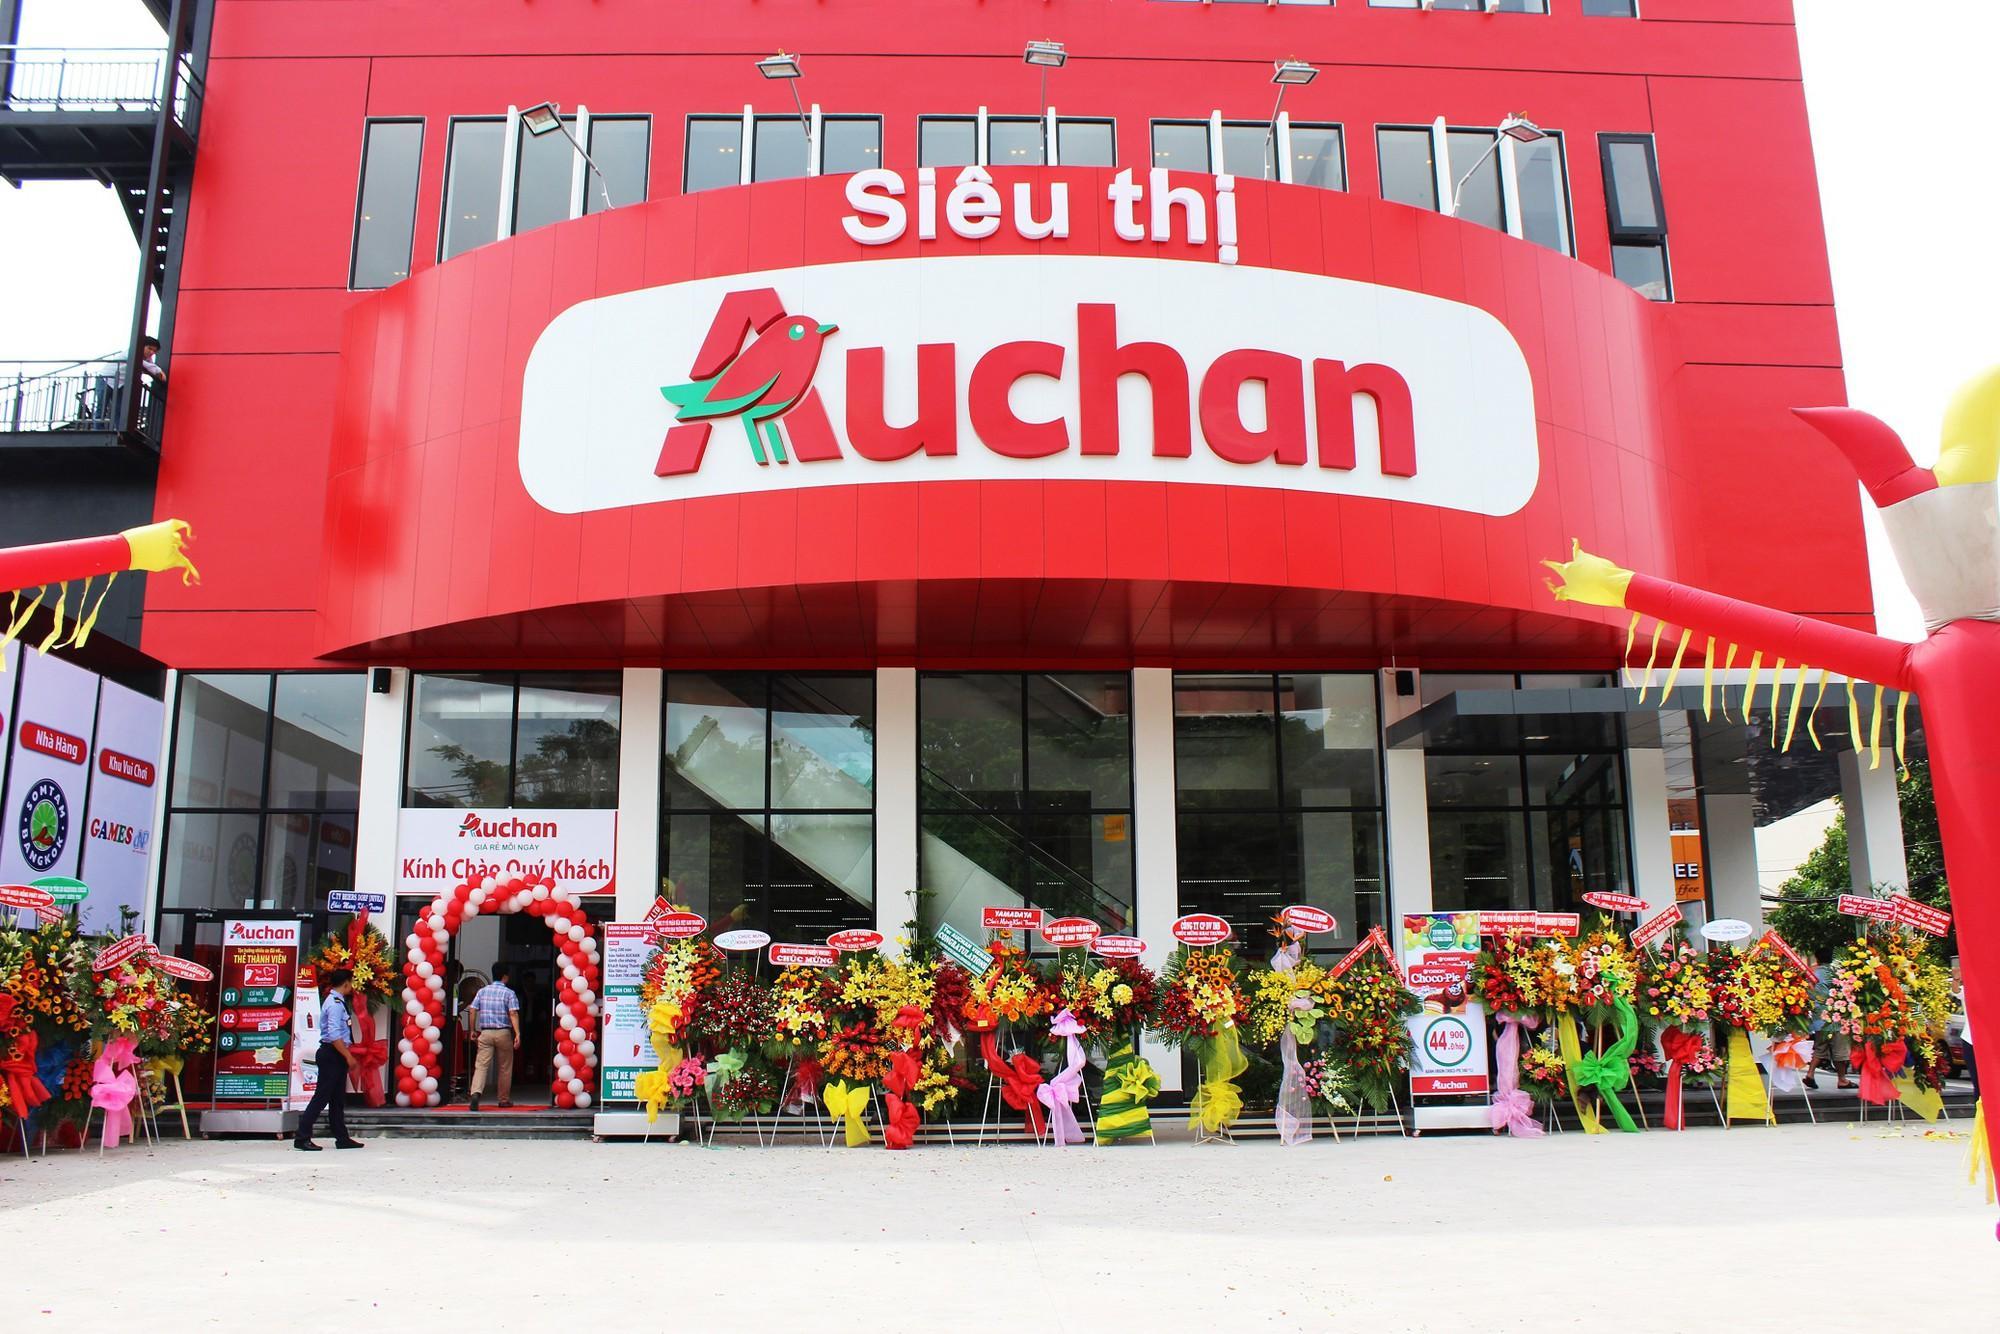
có một nhân viên bảo vệ đang đứng bên ngoài siêu thị